Economic history of Portugal

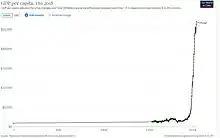
Historical development of real GDP per capita in Portugal

The economic history of Portugal covers the development of the economy throughout the course of Portuguese history. It has its roots prior to nationality, when Roman occupation developed a thriving economy in Hispania, in the provinces of Lusitania and Gallaecia, as producers and exporters to the Roman Empire. This continued under the Visigoths and then Al-Andalus Moorish rule, until the Kingdom of Portugal was established in 1139.